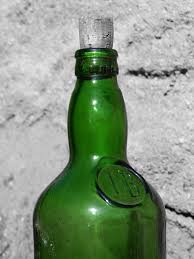
Waste category: glass